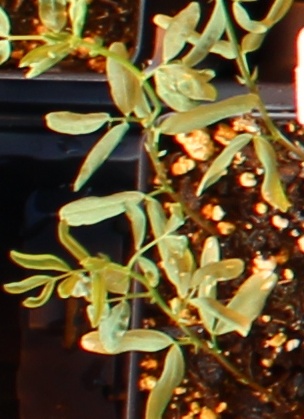
Label: Lentil